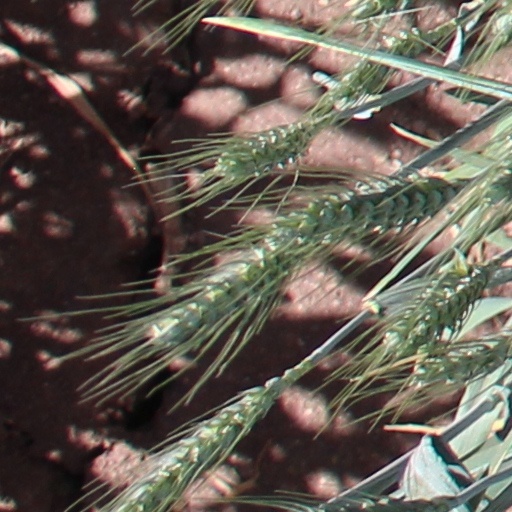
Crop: wheat